Kendalc'h

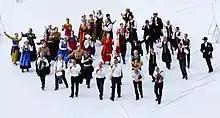
Kendalc'h Île-de-France at the Festival Interceltique de Lorient 2012

Kendalc'h (in Breton, literally "preservation" or continuity), is a confederacy of Celtic circles formed late 1950 in Quimper (Brittany). Kendalc'h promotes the Breton culture by means of the popular arts, based on eight radiuses of action: dance, costume, stage, street, youth, formation, music and publishing. It counts 180 Breton associations today (among which 30 outside Brittany), approximately 13,000 members, working in the domains of the Breton dance and the choral singing in Breton language. The other confederacy of Circles in Brittany is War'l Leur.